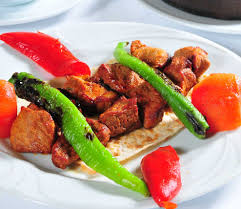
Yemek: kebap